Chromosome 4 open reading frame 54

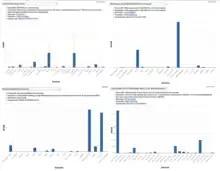
Expression from four datasets for the human c4orf54 gene from sequencing RNA. The highest RNA expression is from skeletal muscle from all four sets but the results vary.

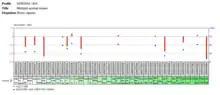
C4orf54 mRNA expression using microarray data on patients with normal tissues. The tissues with highest expression are from the cervix, lymph nodes, skin, and thyroid.

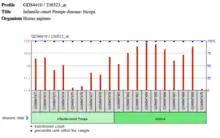
C4orf54 mRNA expression using microarray data on patient biceps with infantile-onset Pompe disease.The control samples have higher levels of expression than those with Pompe disease.

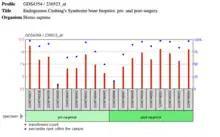
C4orf54 mRNA expression using microarray data on patient bone biopsies before and after surgery with Endogenous Cushing’s Syndrome. Expression is slightly increased overall post-surgery.

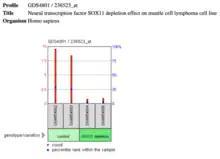
C4orf54 mRNA expression using microarray data on patients with SOX11 depletion. The control has significantly higher expression.

C4orf54 human protein is made up of 1793 amino acids. This unmodified form has a predicted molecular weight of approximately 190 kDal and a predicted isoelectric point of 9.11. This mass is concurrent with results from OMIM. The more enriched protein compared to other human proteins was serine(12.9%) and the pattern of serine then threonine was also highly enriched comparatively at 19.1%. This aligns with the results found from Motif Scan that the amino acid sequence is serine rich from amino acids 237 to 312. There is significant expression in smooth muscle tissue. There is a domain of unknown function.